Magnoliids

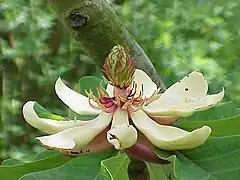
Flower of "Magnolia obovata", showing multiple petals, stamens, and pistils.

The Cronquist system (1981) used the name Magnoliidae for one of six subclasses (within class Magnoliopsida = dicotyledons). In the original version of this system the circumscription was: